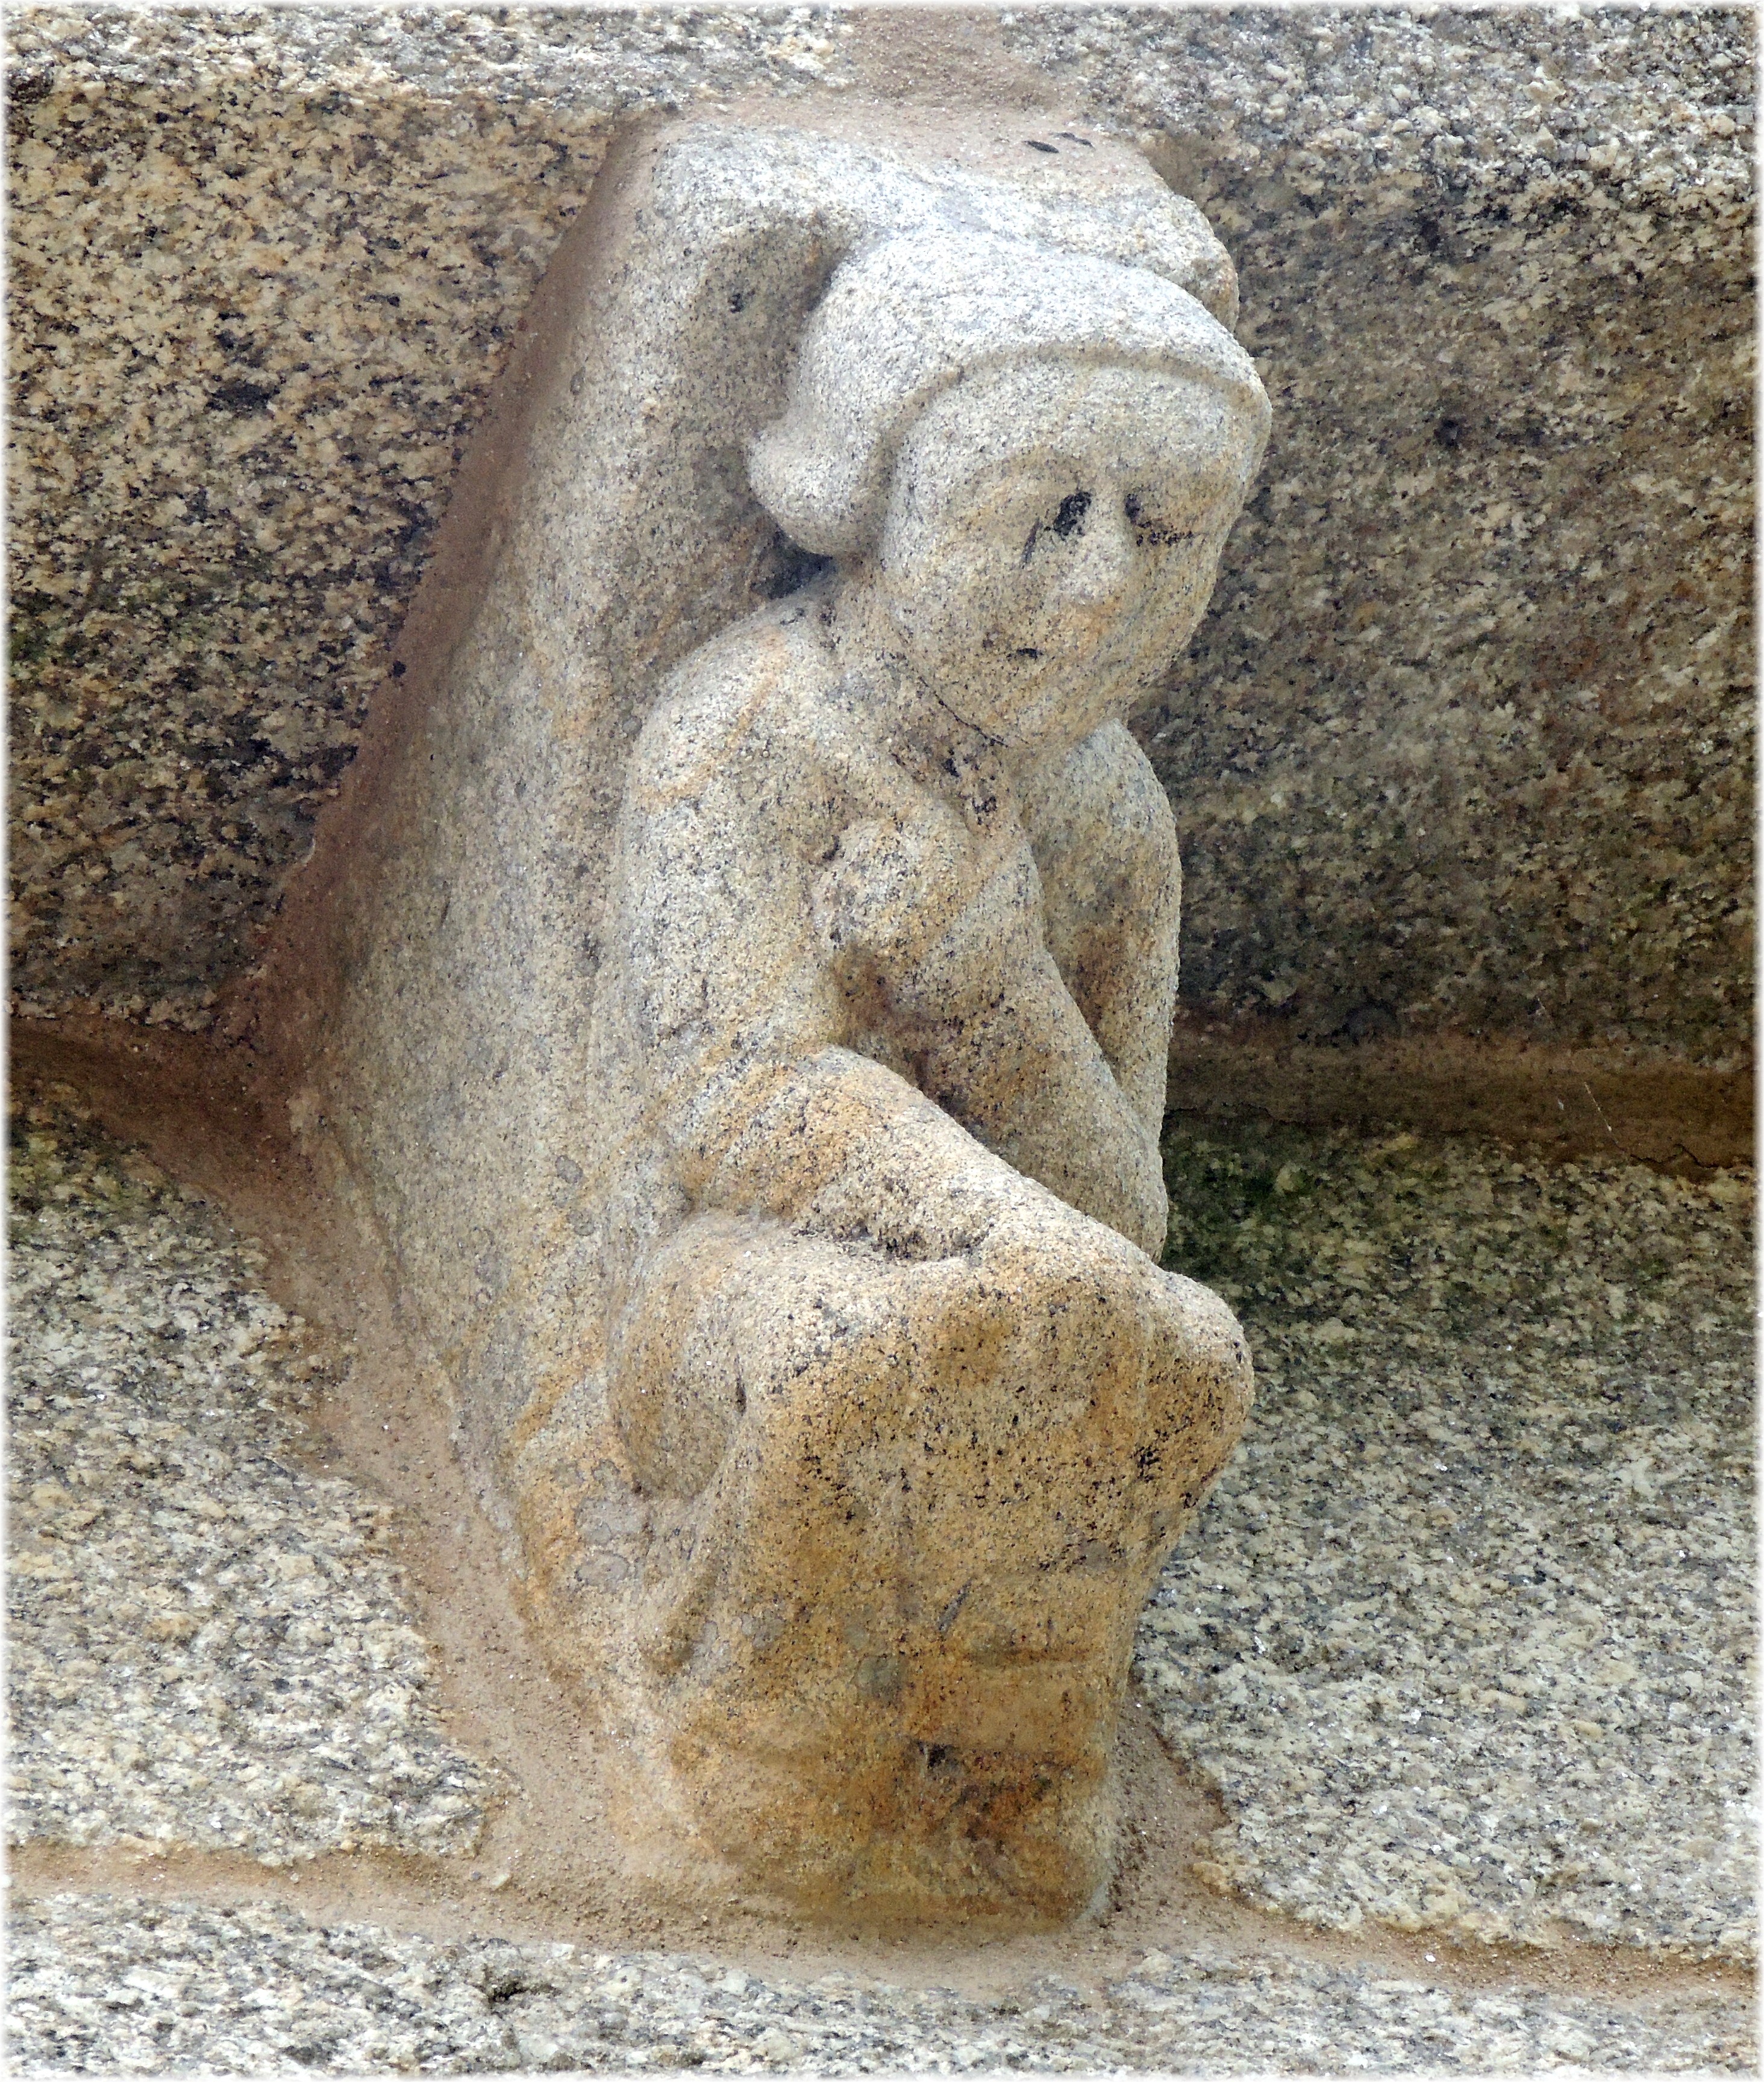
sand, rock, monument, statue, sculpture, art, temple, carving, relief, stele, stone carving, ancient history